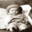
Label: baby